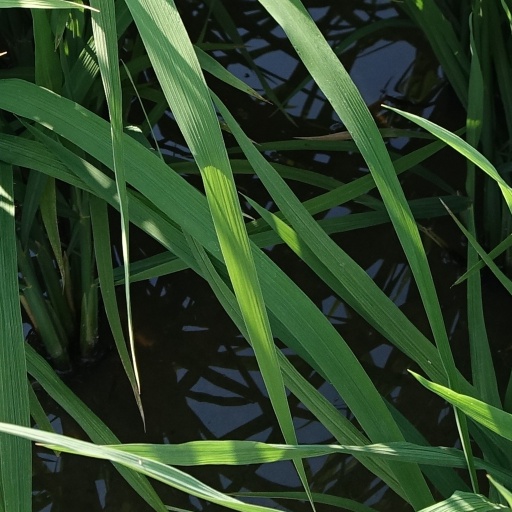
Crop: rice